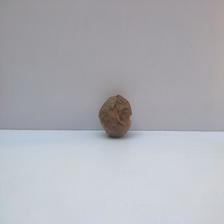
Size: Spoiled